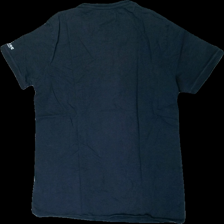
View: back
Type: T-shirt
Category: Men
Brand: Not in the list
Brand text on label: seaside
Colors: Black, White
Material: 100% cotton
Pattern: Logo print
Cut: Regular
Size: XL
Season: All
Stains: Major
Damage location: top center
Damage 2: fläck
Damage 2 location: middle right
Damage 3 location: middle right
Price range: <50
Recommended usage: Export
Description: svart t-shirt med logga fram + arm, stor fläck fram